Lawrence Park, Toronto

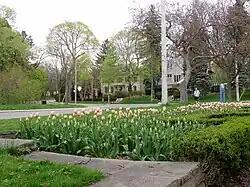
View of homes from Alexander Muir Gardens

Lawrence Park's houses include a variety of architectural styles including English Cottage, Tudor Revival, Georgian and Colonial style designs. Most of these homes were built between 1910 and the late 1940s. For the last few years parts of Lawrence Park have been redeveloped with larger houses which do not match the scale of the original housing in the neighborhood.